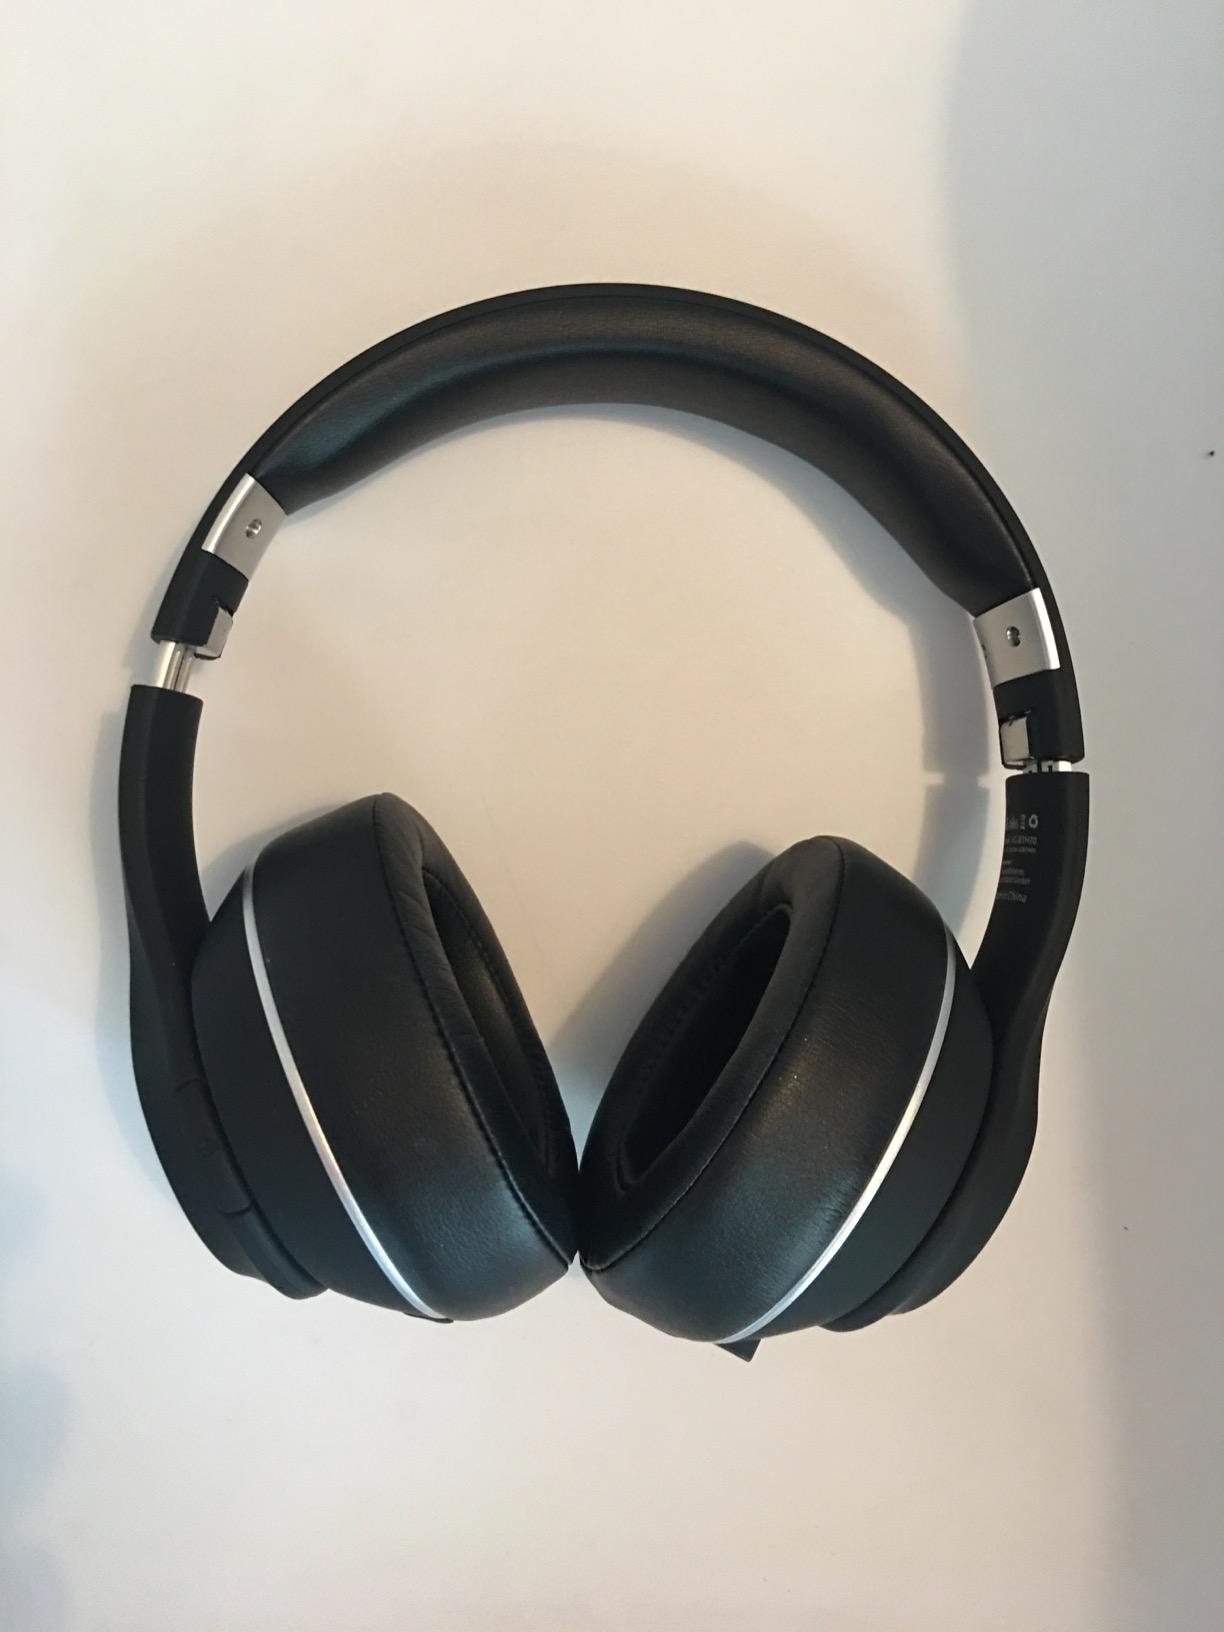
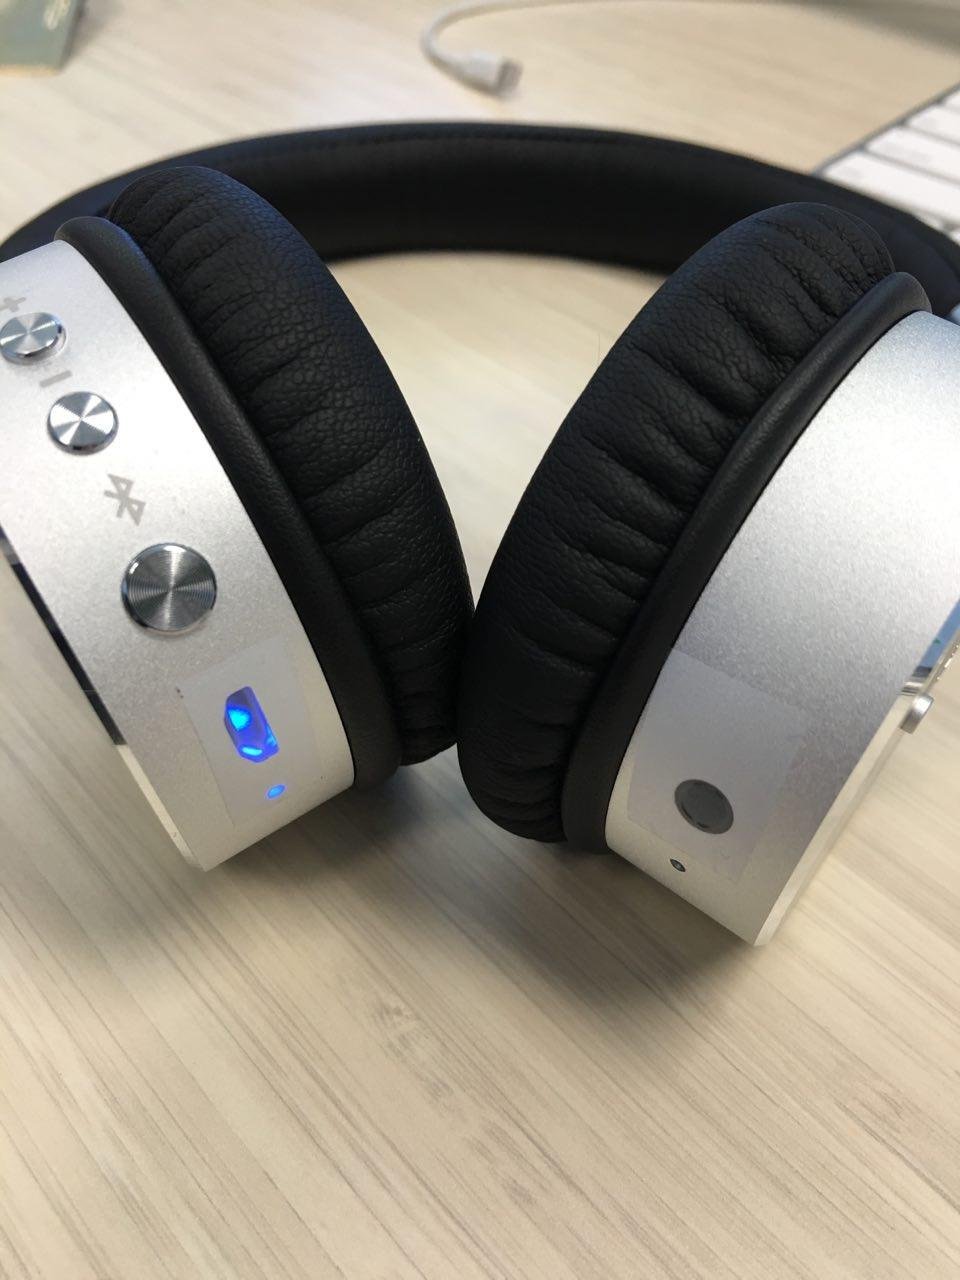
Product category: headphones
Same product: no